NGC 3664

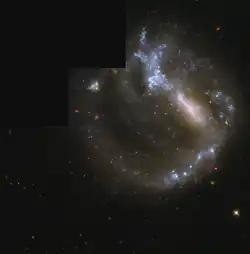
NGC 3664 by the Hubble Space Telescope

NGC 3664 is a magellanic barred spiral galaxy in the constellation of Leo. It is located about 80 million light years away from Earth, which means, given its apparent dimensions, that NGC 3664 is approximately 50,000 light years across. It was discovered by Wilhelm Tempel on March 14, 1879. It is a member of the NGC 3640 Group of galaxies, which is a member of the Leo II Groups, a series of galaxies and galaxy clusters strung out from the right edge of the Virgo Supercluster.